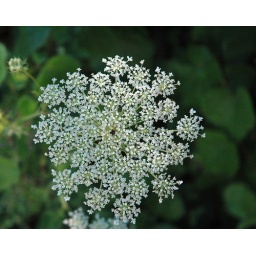
We always said the ones with the little black flower in the middle had the queen &amp;quot;in&amp;quot;.